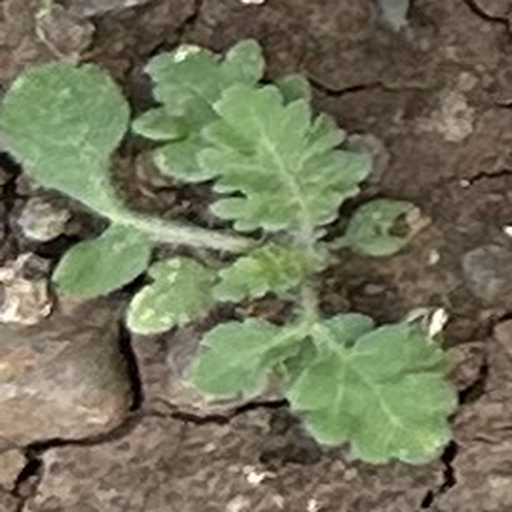
Weed species: Gajar_gavat_(Parthenium hysterophorus)